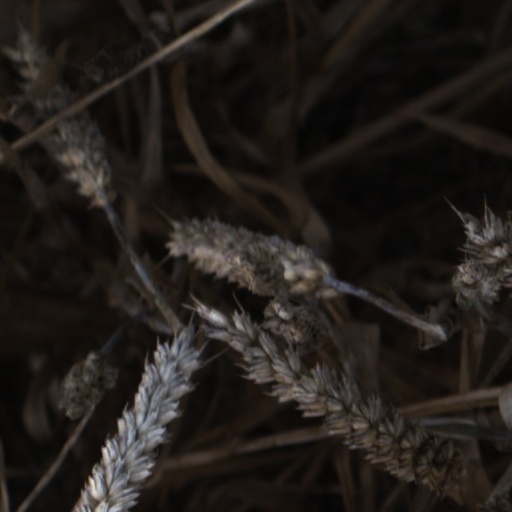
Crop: wheat